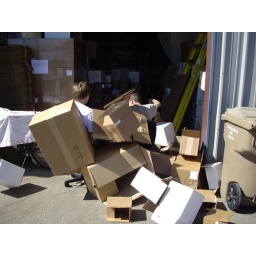
Derek and Chris crashed through the box wall in rolling office chairs.